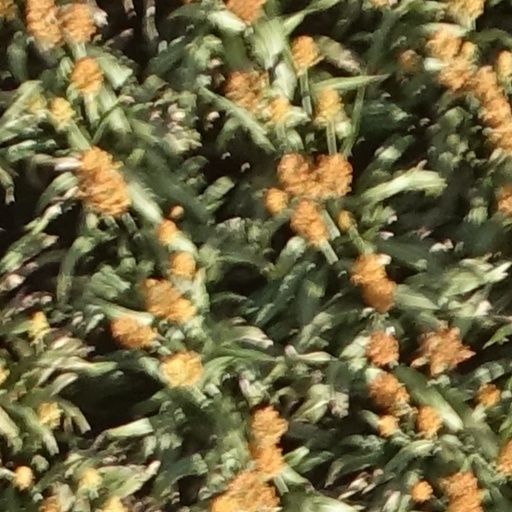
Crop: sorghum